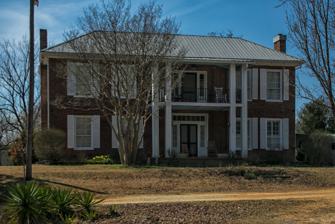
Building: Jarrett-Hayes House
Country: United States of America
Year built: 1848
United States historic place Jarrett-Hayes House U.S. National Register of Historic Places Nearest city Toccoa, Georgia Coordinates 34°37′42″N 83°15′32″W / 34.62833°N 83.25889°W / 34.62833; -83.25889 Area 20 acres (8.1 ha) Built c.1848 Built by Robert Jarrett Architectural style I-house NRHP reference No. 94000572 Added to NRHP June 10, 1994 The Jarrett-Hayes House , also known as Liberty Lodge , in Stephens County, Georgia near Toccoa , is an I-house built around 1848. It was listed on the National Register of Historic Places in 1994. It is a two-story plantation house built by slave labor, including for the making, on the property, of bricks used in its construction. It is located on the northeastern side of County Route 3, about 2 miles east of its junction with Georgia State Route 184 . References